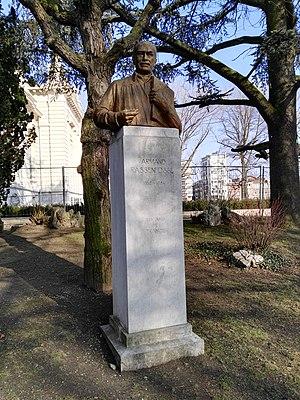
Buste d'Armand Rassenfosse Français
Armand Rassenfosse, né le 6 août 1862 à Liège où il meurt le 28 janvier 1934, est un graveur, dessinateur, lithographe et peintre belge.